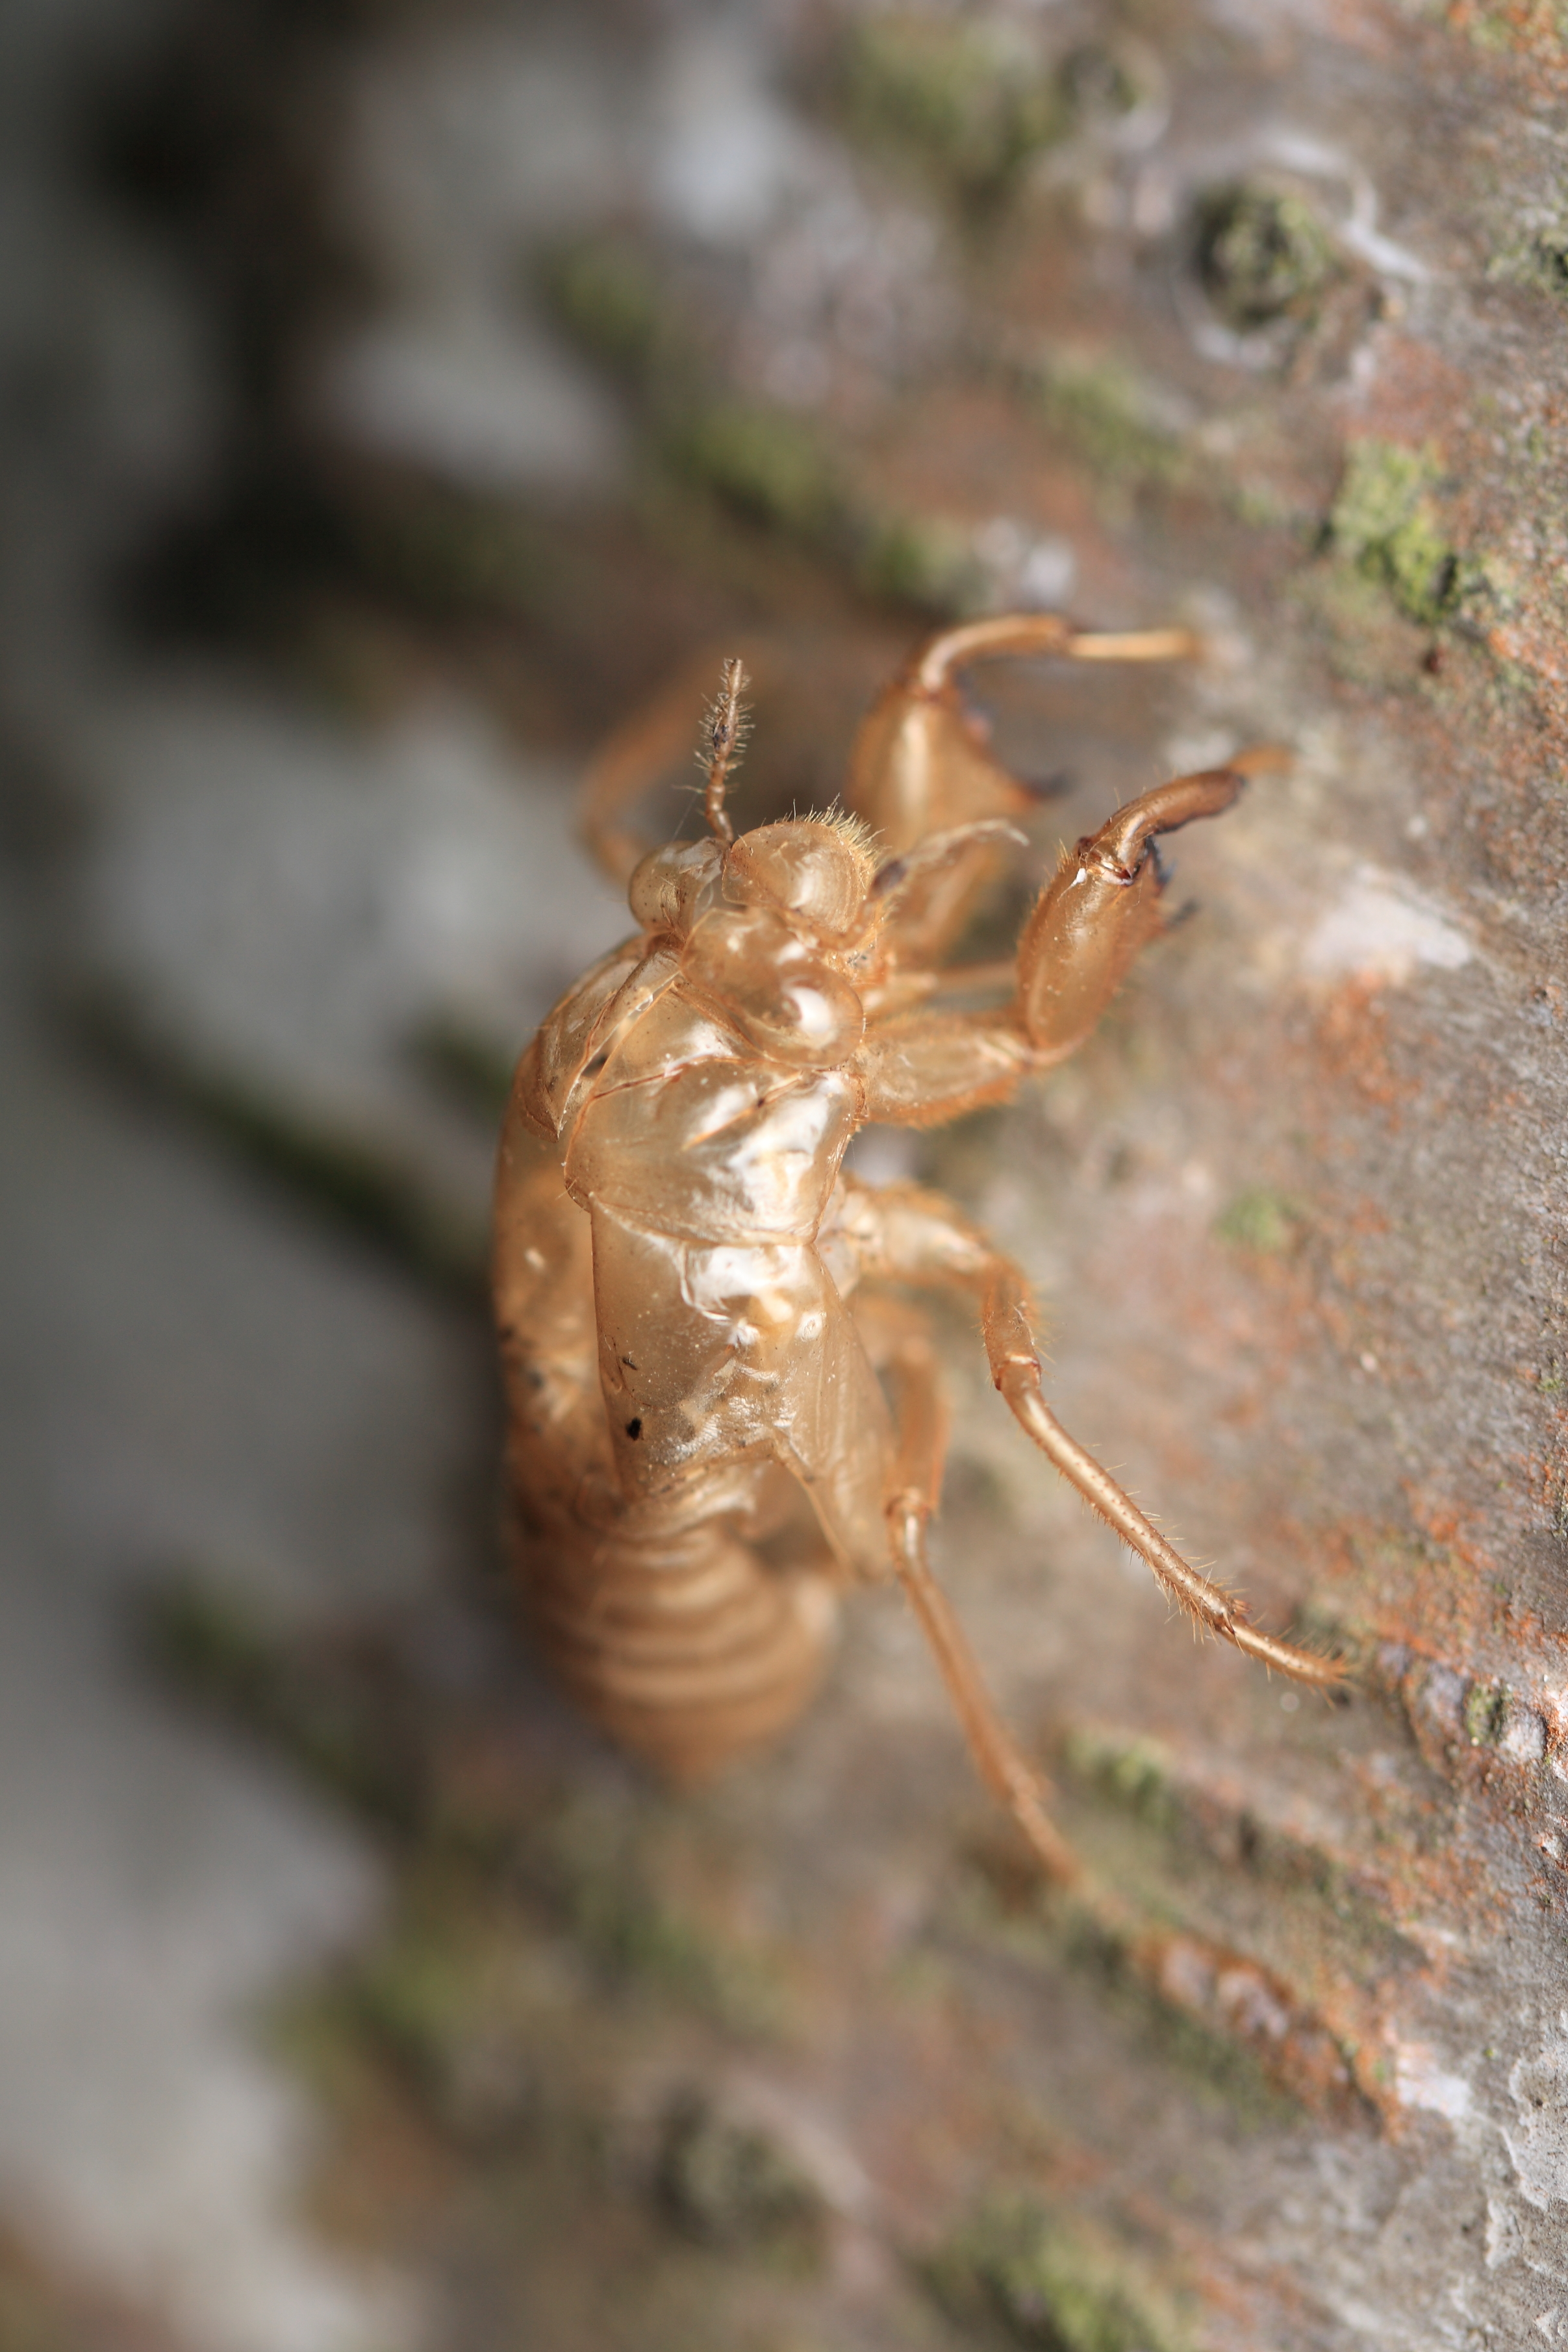
nature, photography, wildlife, high, insect, fauna, shell, invertebrate, close up, cool image, 5d, hires, markii, hi, res, resolution, gunma, minakami, hodaigi, macro photography, arthropod, true bugs